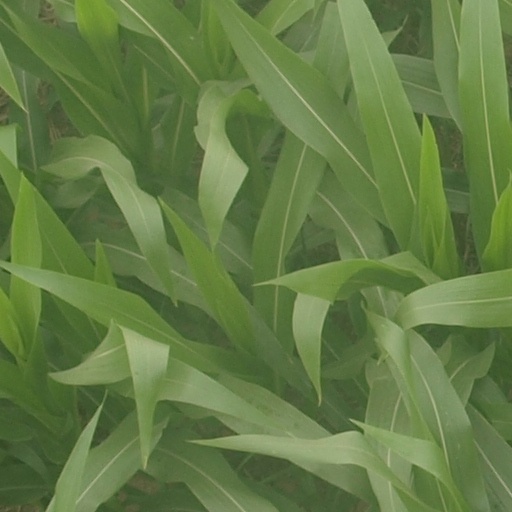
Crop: maize; corn